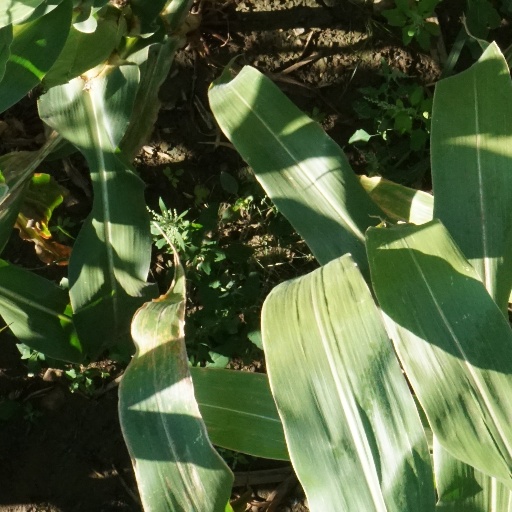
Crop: maize; corn